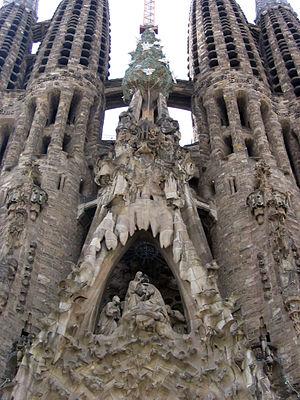
La Sagrada Família, Temple Expiatori de la Sagrada Família de son nom complet en catalan, ou Templo Expiatorio de la Sagrada Familia en espagnol est une basilique de Barcelone dont la construction a commencé en 1882.